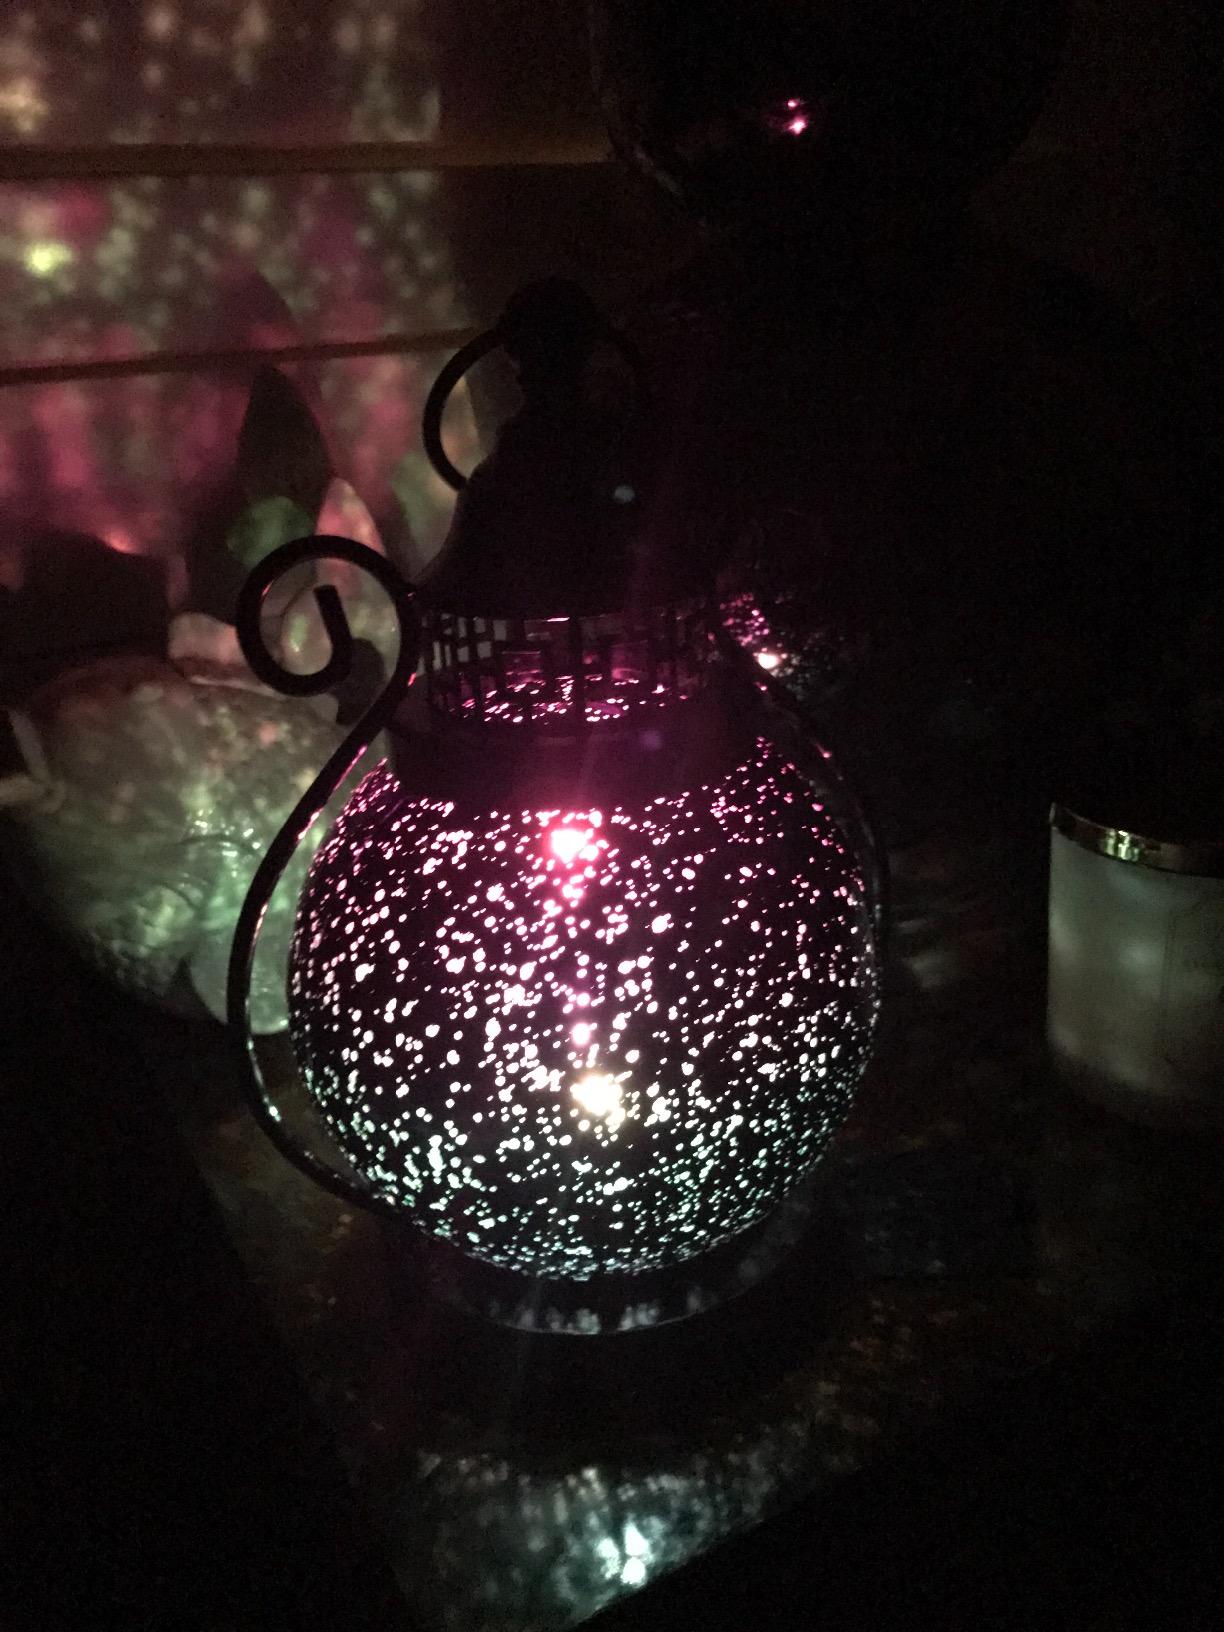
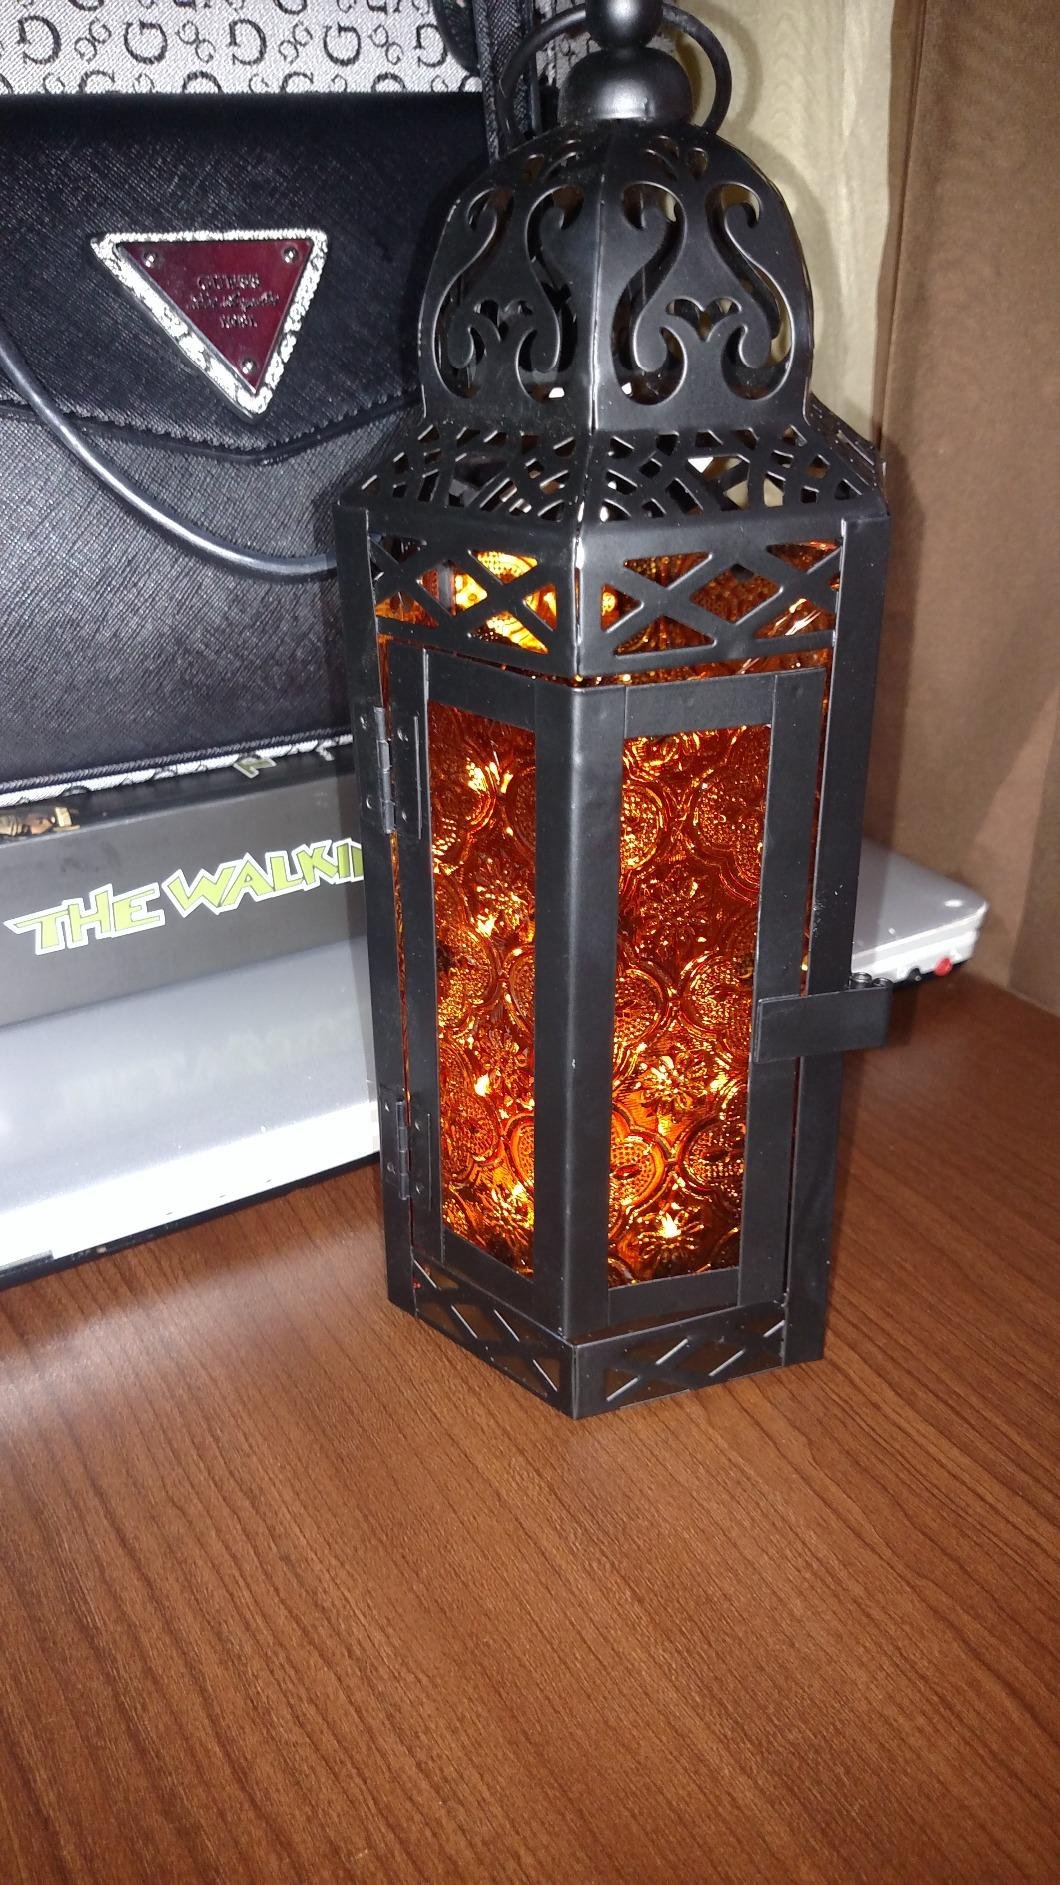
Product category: lantern
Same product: no